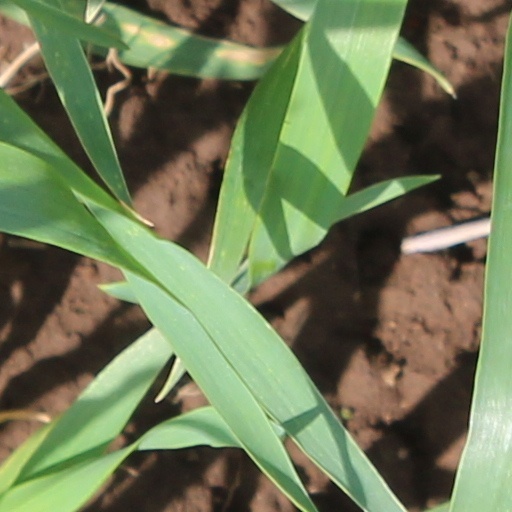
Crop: wheat